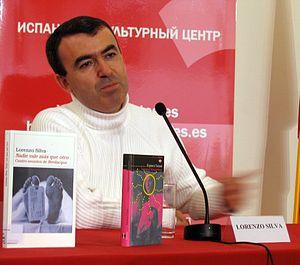
Lorenzo Silva, né le 7 juin 1966 dans le quartier de Carabanchel à Madrid, est un écrivain espagnol, auteur de roman policier et de littérature d'enfance et de jeunesse.